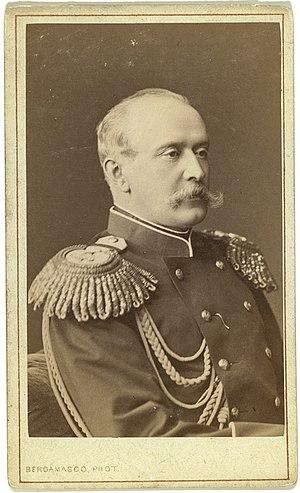
Le comte Pierre Andreïevitch Chouvalov est un homme politique et militaire russe qui fut général de cavalerie, gouverneur de Courlande et de Livonie de 1864 à 1866, ministre de la Guerre de 1866 à 1874, chef de la police secrète du tsar de 1857 à 1860 et ambassadeur de Russie à Londres de 1874 à 1878. C'était une personnalité très influente sous les règnes de Nicolas Iᵉʳ et d'Alexandre II. Il fut également conseiller d'Alexandre II, président de la noblesse de Saint-Pétersbourg du 24 mars 1854 au 29 mars 1854 et membre du Conseil d'État.